Castra Nova (Mauretania)

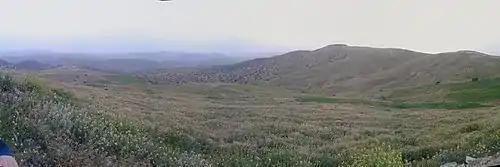
Countryside near Mohammadia/Castra Nova

Castra Nova was a Roman-era city and diocese in Mauretania, Africa Proconsulare. The town is identified with the stone ruins at Mohammadia, Mascara in modern Algeria. It is now a Roman Catholic titular see.